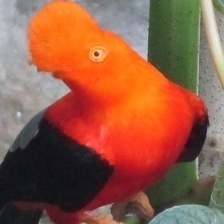
Species: COCK OF THE  ROCK
Scientific name: RUPICOLA